Culture of Pittsburgh

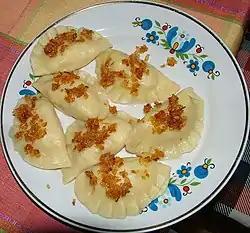
The Slavic-American communities introduced the pierogi to Pittsburgh

The David L. Lawrence Convention Center, located on the south bank of the Allegheny River, is able to accommodate all sizes of conventions, exhibitions and conferences. Certified with a Gold rating by the U.S. Green Building Council's Leadership in Energy and Environmental Design initiative, the building is considered the first ever "green" convention center and world's largest "green" building.